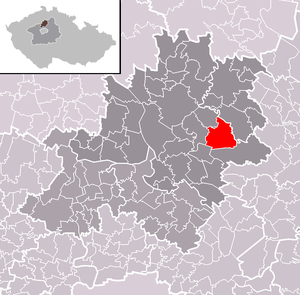
Řepín est une commune du district de Mělník, dans la région de Bohême-Centrale, en République tchèque. Sa population s'élevait à 692 habitants en 2020.